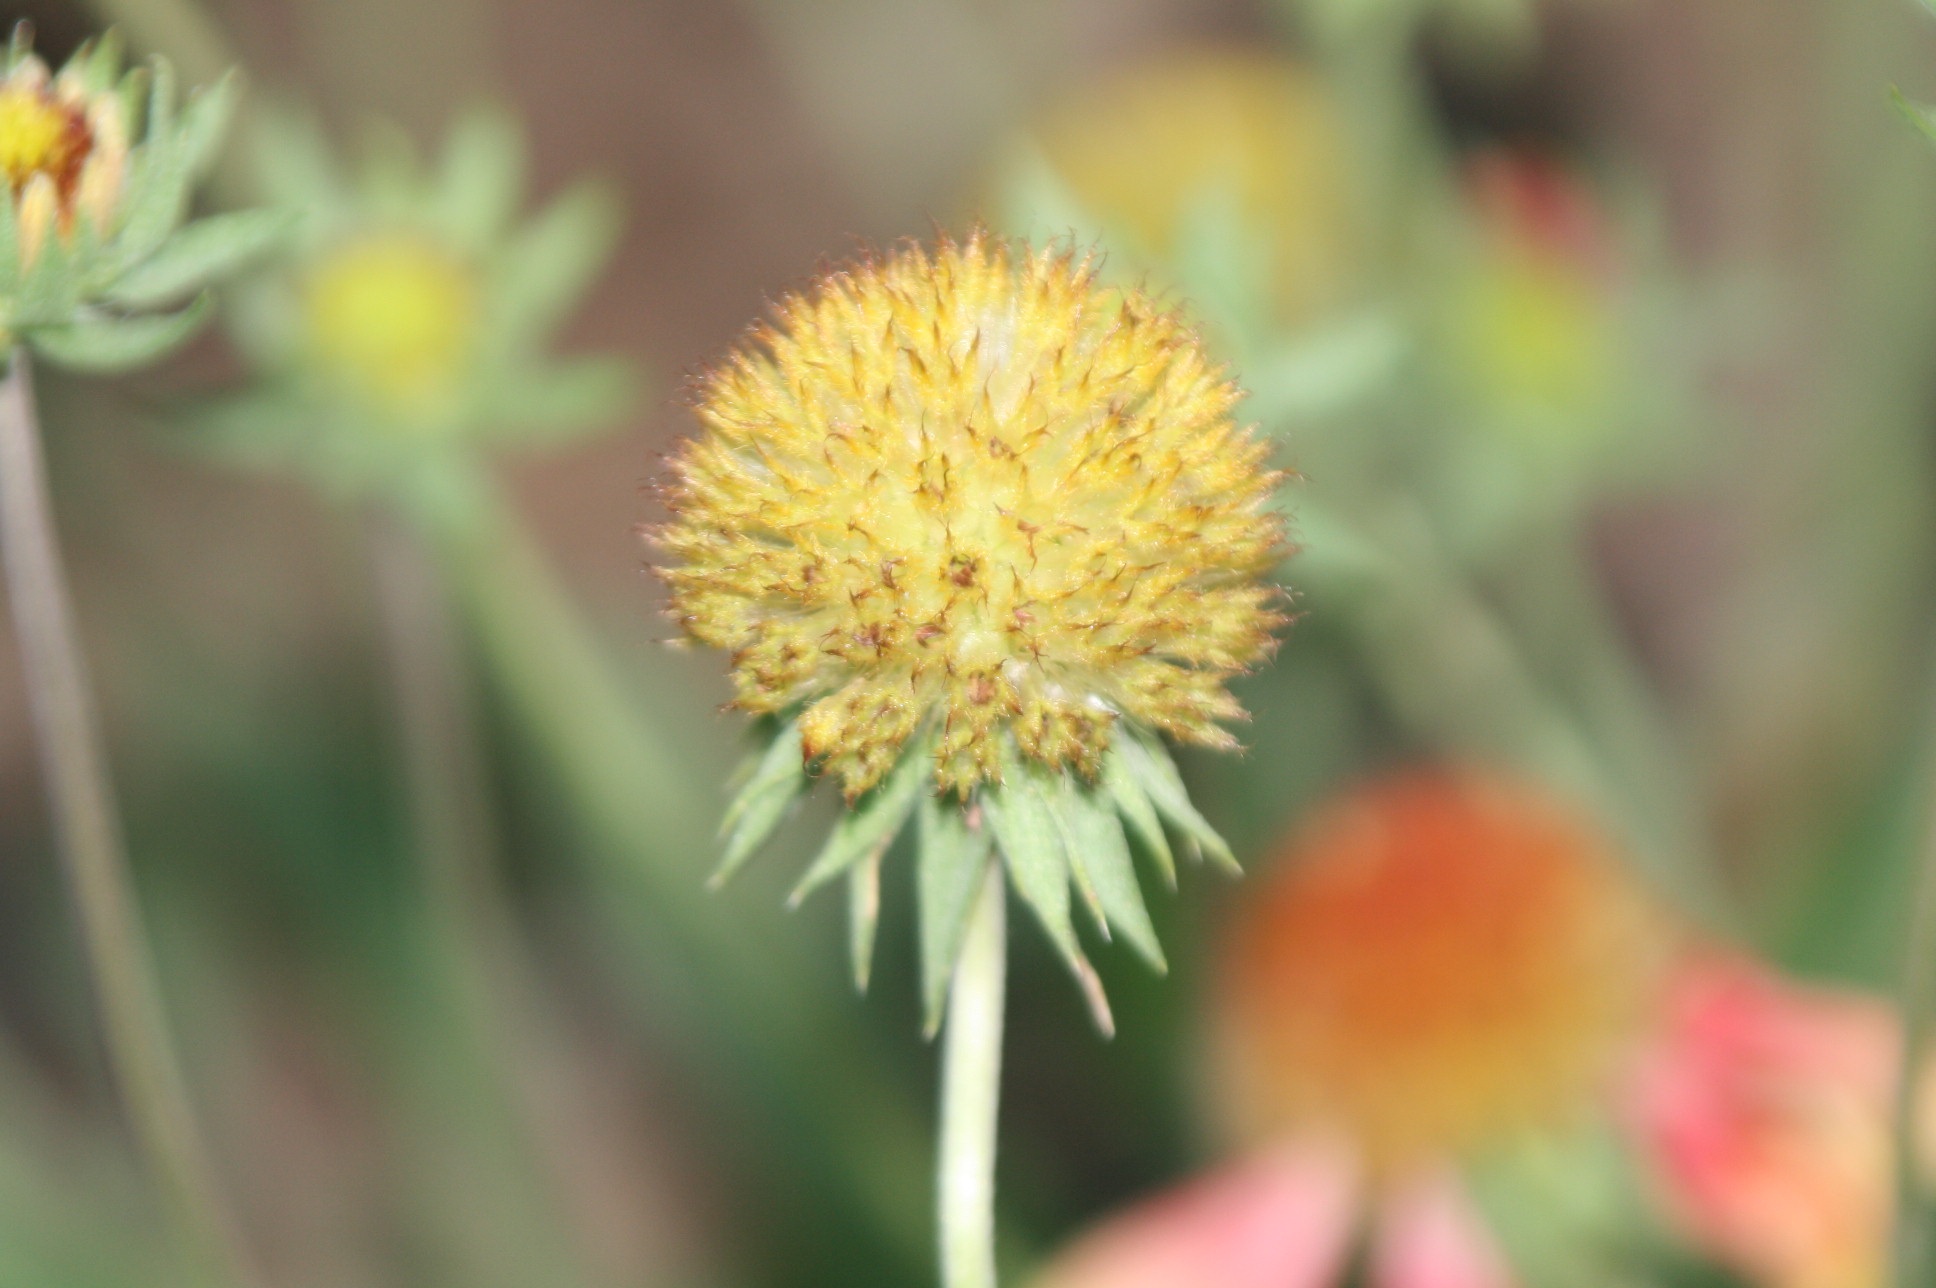
nature, blossom, plant, white, field, meadow, flower, petal, bloom, summer, floral, spring, green, red, color, macro, natural, space, fresh, botany, colorful, yellow, garden, pink, flora, season, botanical, freshness, wildflower, close up, bright, day, yellow flowers, nectar, macro photography, flowering plant, daisy family, plant stem, land plant